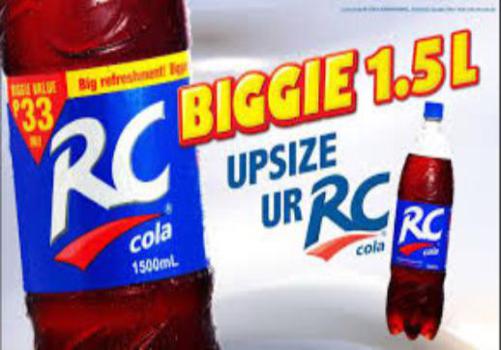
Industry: Food